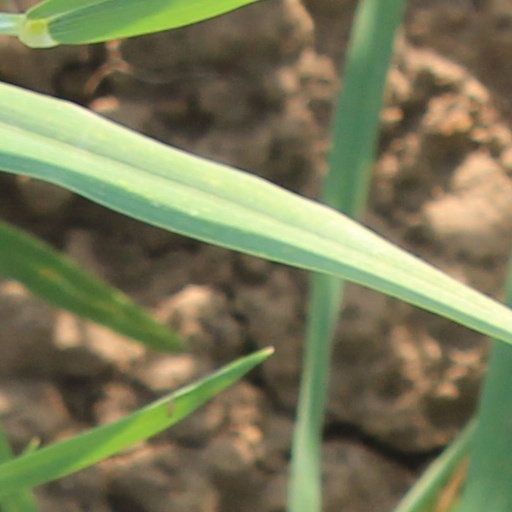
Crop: wheat